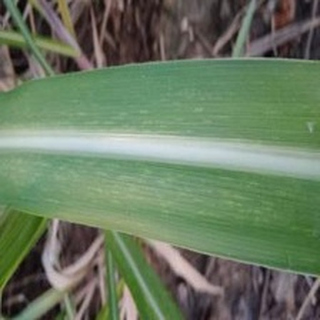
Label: sugarcane_mosaic